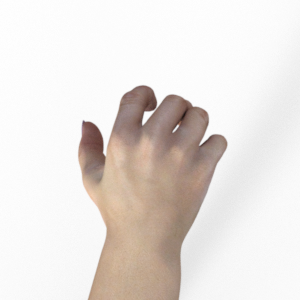
Label: rock